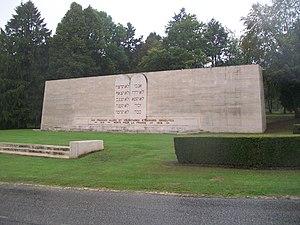
Inauguré le 19 juin 1938
Cet article recense les monuments historiques de la Meuse, en France.
Fleury-devant-Douaumont est une commune française située dans le département de la Meuse, en région Grand Est.
Cet article recense les monuments aux morts de France classés ou inscrits aux monuments historiques.